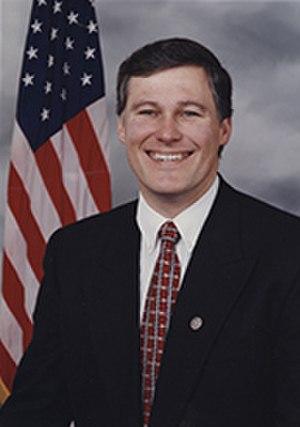
Jay Robert Inslee, né le 9 février 1951 à Seattle, est un homme politique américain. Membre du Parti démocrate, il est élu à la Chambre des représentants des États-Unis entre 1993 et 1995 puis de nouveau de 1999 à 2012. Depuis 2013, il est gouverneur de l'État de Washington.